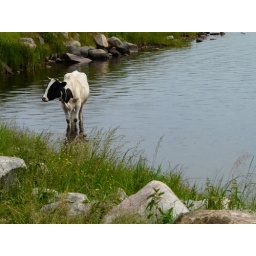
sacred animal in Sacred lake